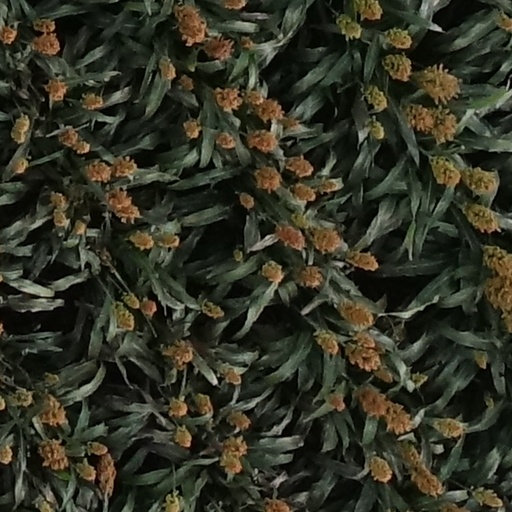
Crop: sorghum